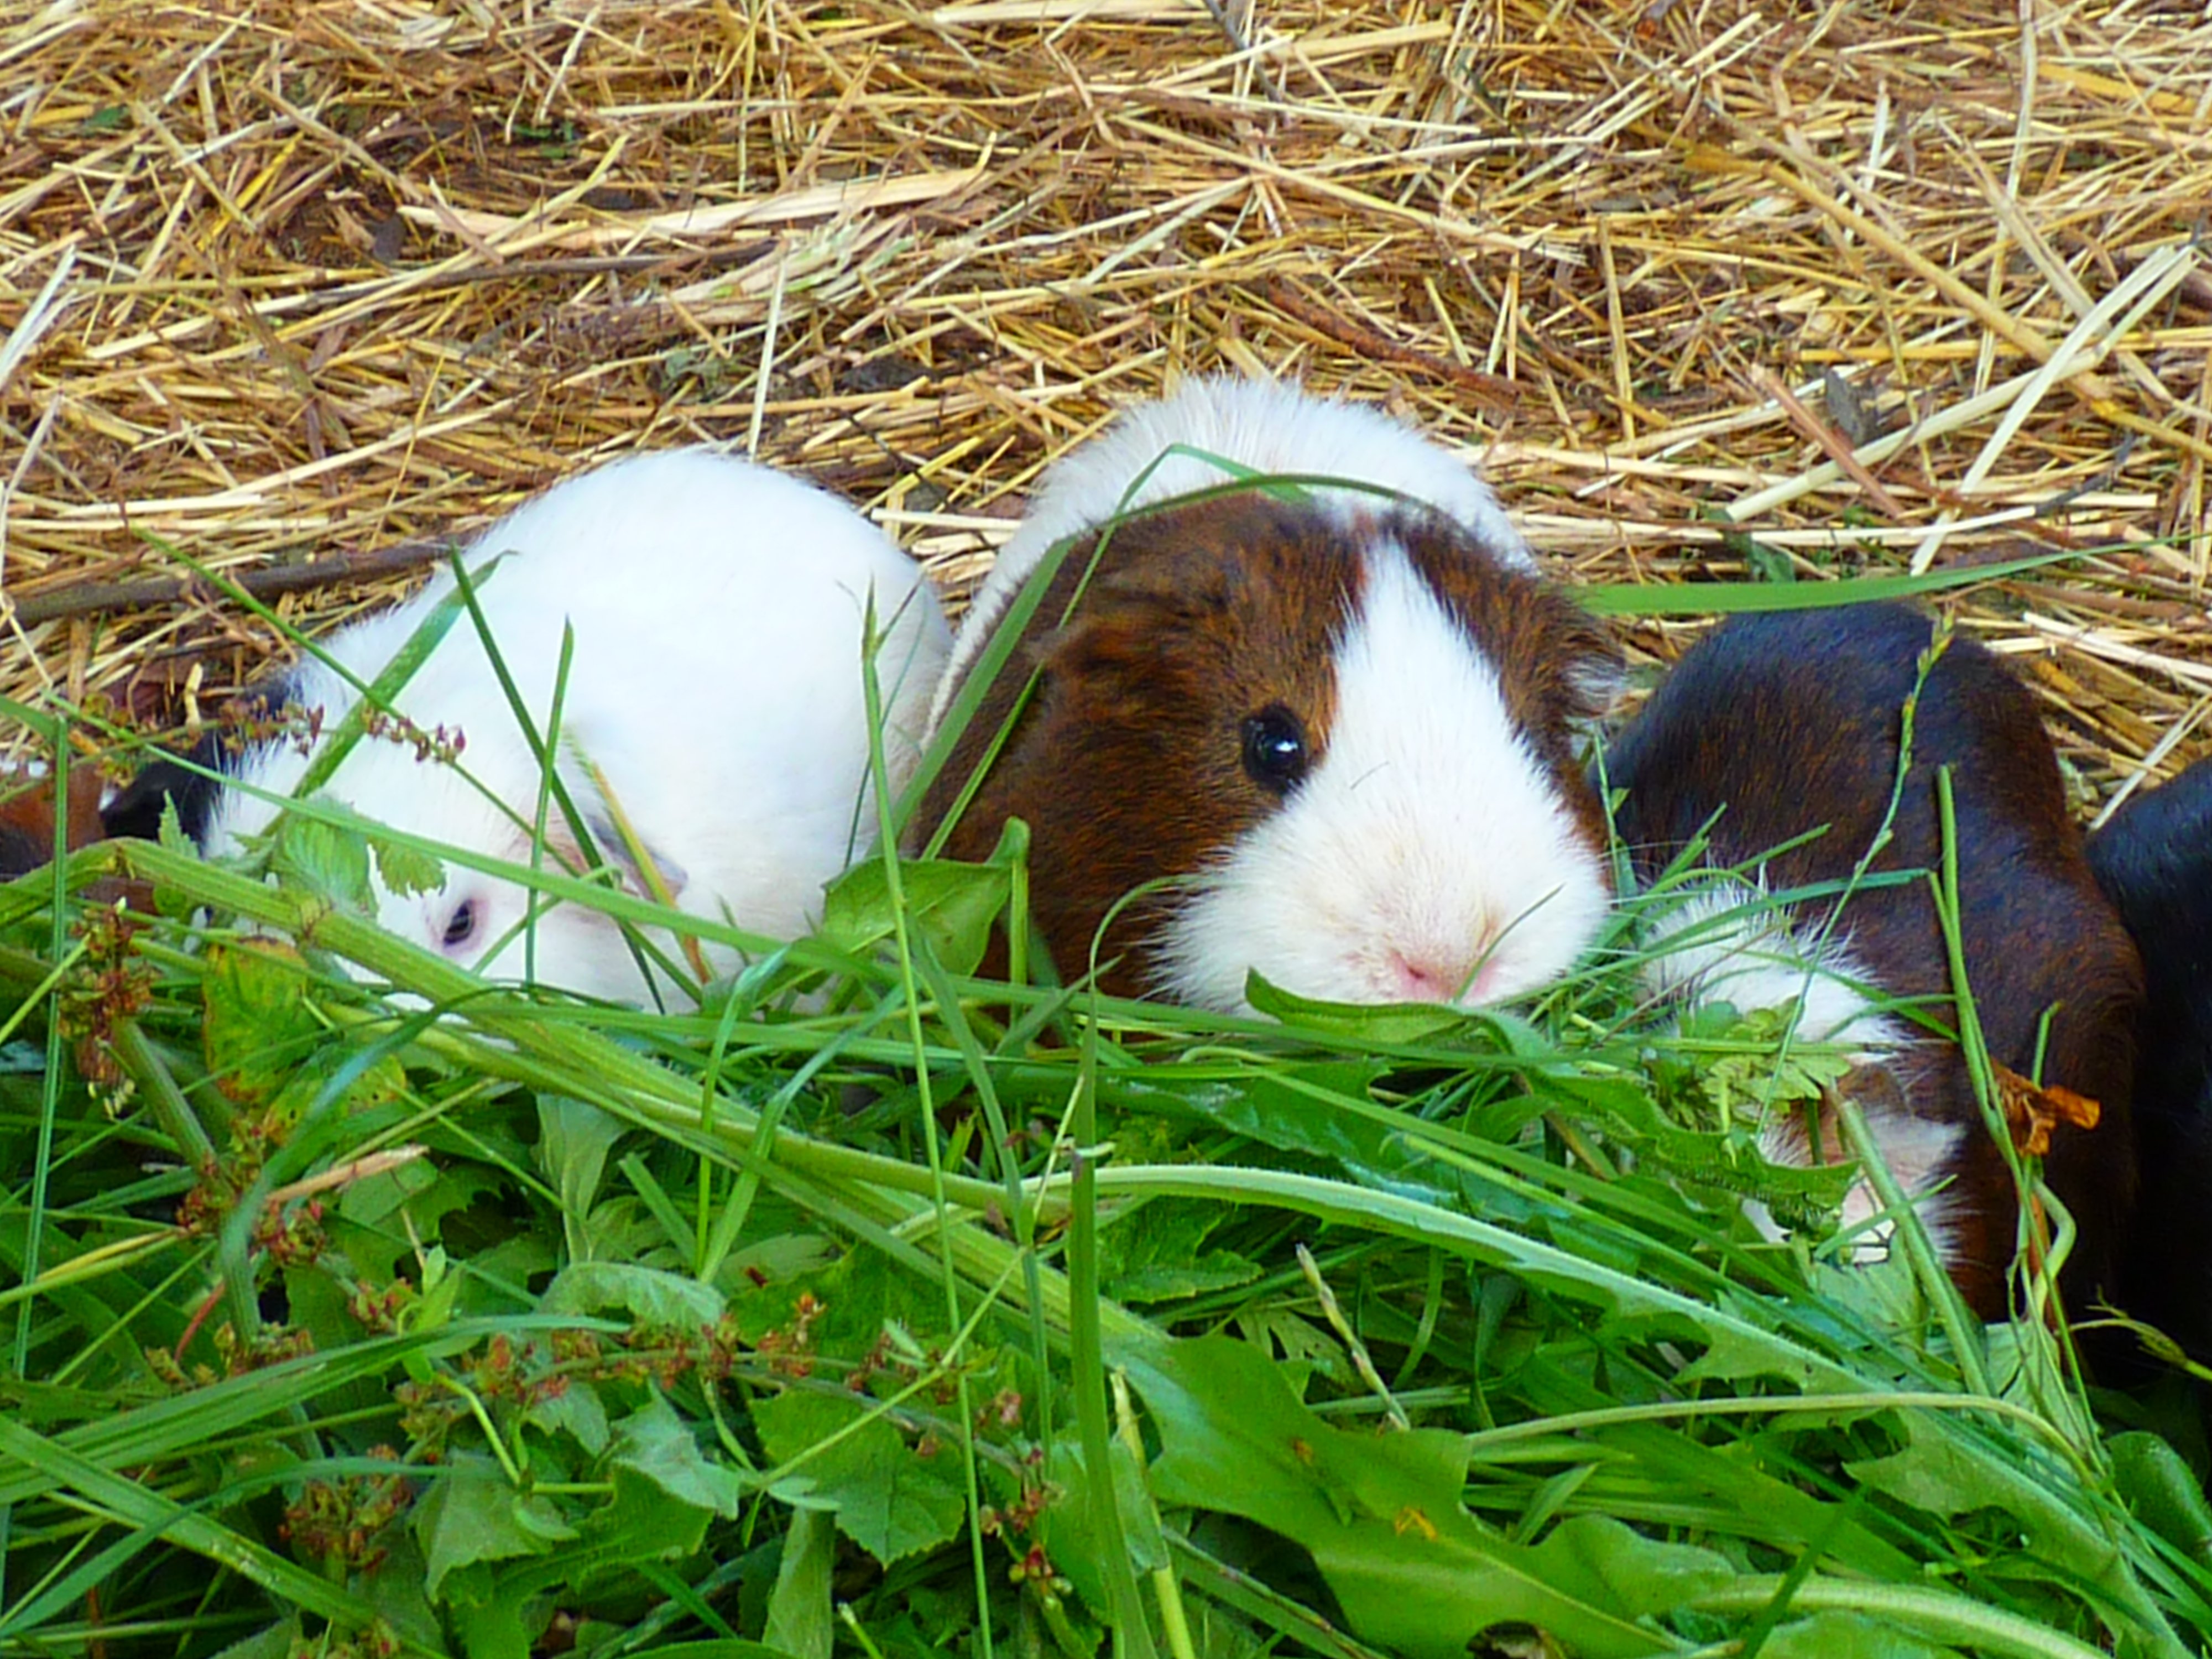
grass, sweet, animal, cute, mammal, rodent, fauna, rabbit, guinea pig, rodents, vertebrate, dear, guinea pig house, cavia porcellus, domestic rabbit, caviidae, rabits and hares